Kosso Eloul

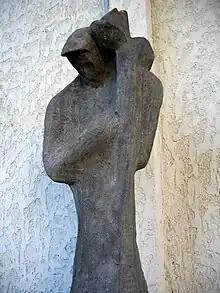
Never Been Separated, a sculpture by Kosso Eloul at the Petach Tikva Museum of Art

Kosso Eloul (1920–1995, born in Russia) was an Israeli sculptor. His work displays a combination between the influence of "Canaanite" art and the abstractionism of the Ofakim Hadashim movement. He won the Dizengoff Prize for Sculpture in 1951.